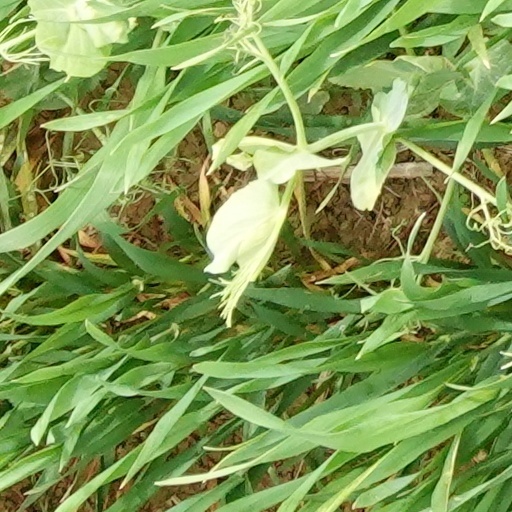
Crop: wheat